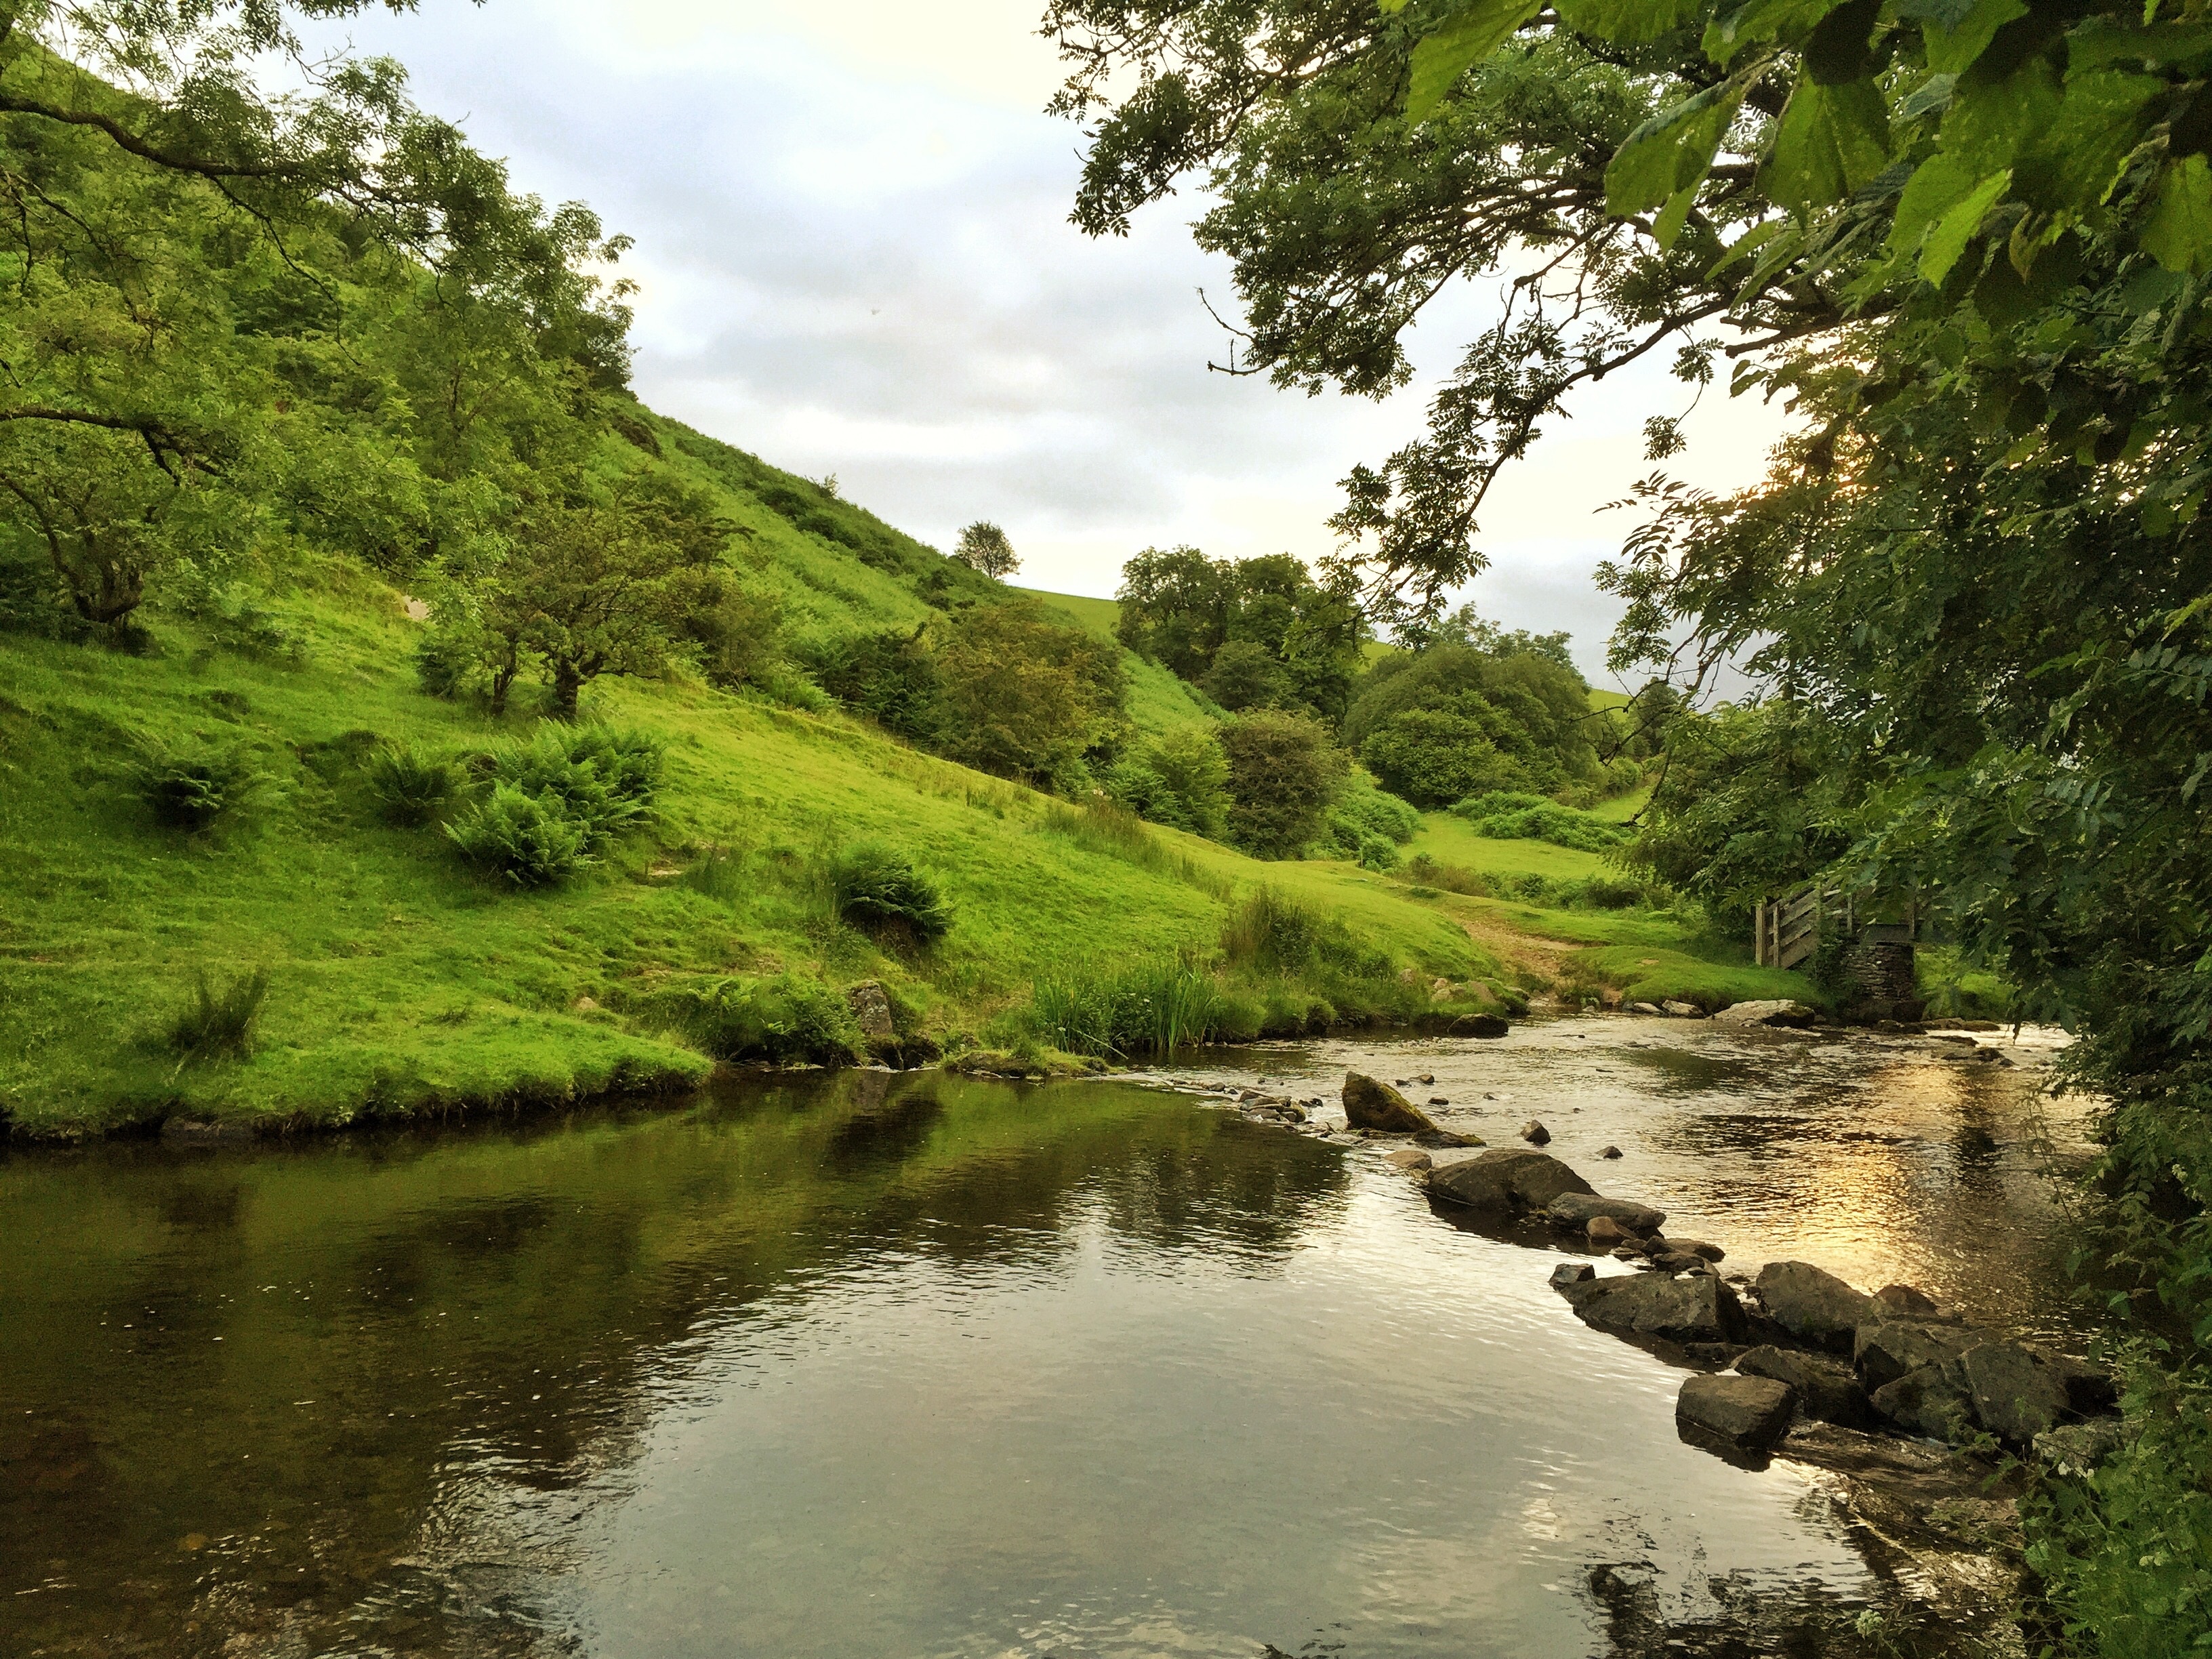
landscape, tree, water, nature, forest, wilderness, countryside, leaf, lake, river, valley, country, pond, stream, green, reflection, jungle, scenery, rapid, waterway, body of water, scene, english, woodland, habitat, devon, ecosystem, watercourse, rural area, landform, geographical feature, woody plant